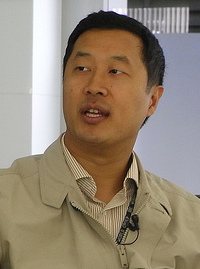
หม่อมหลวงณัฏฐกรณ์ เทวกุล

| honorific_prefix = ยศทหาร|ร้อยตรี หม่อมหลวง
| name = ณัฏฐกรณ์ เทวกุล
| image = Pluem (cropped).jpg
| image_size = 200px
| birth_place = กรุงเทพมหานคร ประเทศไทย
| residence = กรุงเทพมหานคร ประเทศไทย
| nationality = ไทย
| education = ปริญญาโท
| alma_mater = มหาวิทยาลัยวิสคอนซิน แมดิสันมหาวิทยาลัยจอนส์ฮอปกินส์ ม.ล.ณัฏฐกรณ์ เทวกุล นักวิเคราะห์ข่าวแนวคิดคนรุ่นใหม่
| occupation = ผู้ประกาศข่าวพิธีกรทหารบกนักร้องนักแสดง
| known_for = ผู้ประกาศข่าวพิธีกรอดีตผู้สมัครรับการเลือกตั้งผู้ว่าราชการกรุงเทพมหานคร พ.ศ. 2552|เลือกตั้งผู้ว่าราชการกรุงเทพมหานคร พ.ศ. 2552
| title = หม่อมหลวง
| spouse = ณัฐรดา อภิธนานนท์
| rank = ไฟล์:RTA OF-1a (Sub Lieutenant).svg|15px ยศทหารและตำรวจไทย|ร้อยตรี
| branch = กองทัพบกไทย
| serviceyears = 2540-2544
| commands = กรมข่าวทหารบก
ร้อยตรี หม่อมหลวงณัฏฐกรณ์ เทวกุล พิธีกร และผู้ดำเนินรายการโทรทัศน์ อดีตผู้สมัครรับการเลือกตั้งผู้ว่าราชการกรุงเทพมหานคร พ.ศ. 2552|เลือกตั้งผู้ว่าราชการกรุงเทพมหานคร พ.ศ. 2552 และความรู้ความสามารถในการเป็นพิธีกร ทั้งเรื่องประเด็นข่าวเศรษฐกิจ และต่างประเทศอีกด้วย
== ประวัติ ==
หม่อมหลวงณัฏฐกรณ์ เทวกุล เกิดวันที่ 10 กันยายน พ.ศ. 2519 เป็นบุตรชายของหม่อมราชวงศ์ปรีดิยาธร เทวกุล รายนามรองนายกรัฐมนตรีของประเทศไทย|อดีตรองนายกรัฐมนตรี ในคณะรัฐมนตรีไทย คณะที่ 56|รัฐบาลพลเอก สุรยุทธ์ จุลานนท์และคณะรัฐมนตรีไทย คณะที่ 61|รัฐบาลพลเอก ประยุทธ์ จันทร์โอชา และอดีตผู้ว่าการธนาคารแห่งประเทศไทย กับปอลิน อินทสุกิจ ชีวิตส่วนตัว หม่อมหลวงณัฏฐกรณ์สมรสกับณัฐรดา อภิธนานนท์ ในวันที่ 7 ตุลาคม พ.ศ. 2553 ณ ห้องสกุณตลาบอลรูม โรงแรมเพนนินซูล่าข่าว "หม่อมปลื้ม" วิวาห์ฟ้าแล่บ!! แต่งงานกับดาราสาวลูกครึ่ง "เจ้าหญิงบิรู" นางเอกดังใน "ปืนใหญ่จอมสลัด" จากมติชนออนไลน์ แขวงคลองต้นไทร เขตคลองสาน กรุงเทพมหานคร โดยมีบุตร 1 คนชื่อ ด.ช.กริชกุลธร เทวกุล ณ อยุธยา มีชื่อเล่นว่า "เจ็ม"
== การศึกษา ==
* ประถมศึกษา โรงเรียนสาธิตมหาวิทยาลัยศรีนครินทรวิโรฒ ประสานมิตร
* มัธยมศึกษา โรงเรียน ณ มัธยมศึกษา ณ รัฐโอเรกอน สหรัฐอเมริกา
* ปริญญาตรี รัฐศาสตร์ มหาวิทยาลัยวิสคอนซิน แมดิสัน สหรัฐอเมริกา
* ปริญญาโท ความสัมพันธ์ระหว่างประเทศ และเศรษฐศาสตร์ระหว่างประเทศ วิทยาลัยระหว่างประเทศศึกษาชั้นสูงพอล เอช. นิทซ์ (SAIS) ของมหาวิทยาลัยจอนส์ฮอปกินส์ สหรัฐอเมริกา
== ผลงาน ==
=== งานราชการ ===
* พ.ศ. 2540 รับราชการเป็นล่ามและผู้ร่างคำแถลงที่กรมข่าวทหารบก (มียศทางทหารเป็นร้อยตรีปรากฏชื่อเป็นผู้ตรวจทานหนังสือ "มารยาทสากล" จัดทำโดย กองการต่างประเทศ กรมข่าวทหารบก (ดูที่ตอนท้ายเอกสาร))
=== งานสื่อสารมวลชน ===
* ผู้ดำเนินรายการ “Economic Time” ทางทีเอ็นเอ็น
* ผู้จัดรายการวิทยุ “วิเคราะห์ข่าวข้ามซีกโลก” ทางเอฟเอ็ม 97 เมกะเฮิร์ตซ์
* ผู้จัดรายการวิทยุ “The News Show with คุณปลื้ม” ทางเอฟเอ็ม 105 เมกะเฮิร์ตซ์
* หนังสือเล่ม “The Daily Dose คิดเปลี่ยนโลก” โดยสำนักพิมพ์มติชน
* ผู้ดำเนินรายการ “The Daily Dose” ทางวอยซ์ทีวี
* ผู้ดำเนินรายการ “สุมหัวคิด” ร่วมกับ ดร.สุรพงษ์ สืบวงศ์ลี ทางวอยซ์ทีวี
* ผู้ดำเนินรายการ “Wake up Thailand” ร่วมกับ ชูวัส ฤกษ์ศิริสุข, ศิโรตม์ คล้ามไพบูลย์, อธึกกิต แสวงสุข, ดร.วิโรจน์ อาลี ทางวอยซ์ทีวี
* อดีตผู้ดำเนินรายการ “ปลื้ม Explore!” ทางวอยซ์ทีวี
* อดีตผู้ร่วมดำเนินรายการ “Tonight Thailand” (ปัจจุบันเปลี่ยนเป็น Talking Thailand) ทางวอยซ์ทีวี
* อดีตพิธีกรข่าวในรายการ “เรื่องเล่าเช้านี้” และ “เรื่องเด่นเย็นนี้ เสาร์-อาทิตย์” ทางช่อง 3
* อดีตพิธีกรรายการ “ปากต่อปาก” และ “แกะดำ” ทางช่อง 3
* อดีตผู้วิเคราะห์ข่าวในรายการ “ทันข่าวเศรษฐกิจ” ททบ.5
* อดีตผู้ดำเนินรายการ “วิพากษ์หุ้น” และ “เป็นปลื้ม” ทางโมเดิร์นไนน์ทีวี
* อดีตผู้ประกาศข่าว ผู้วิเคราะห์ข่าว และผู้ช่วยบรรณาธิการรายการ “Newsline” ทาง สทท.
* อดีตผู้วิเคราะห์ข่าวเศรษฐกิจ รายการ “ทันคนทันข่าว” ทาง สทท.
* อดีตผู้ดำเนินรายการ “Thailand Insight” และ “Investment Beat” ทางช่องเอเอสทีวี|ไทยแลนด์ เอาต์ลุก แชนแนล
* อดีตผู้ดำเนินรายการวิทยุ “Econ Bizz” ทางเอฟเอ็ม 96.5 เมกะเฮิร์ตซ์
* อดีตผู้จัดรายการวิทยุ “ตั้งวง ชงข่าว” ทางเอฟเอ็ม 106 เมกะเฮิร์ตซ์
* อดีตผู้จัดรายการวิทยุ “เดินสาย รอบโลก” ทางเอฟเอ็ม 106 เมกะเฮิร์ตซ์
=== งานเพลง ===
* อัลบั้มชุด “The Album ดิอัลบั้ม อยากบอกต้องออกเทป” (พ.ศ. 2550) ร่วมกับนักแสดงอีก 5 คนคือ หยาดทิพย์ ราชปาล เข็มอัปสร สิริสุขะ พัชรศรี เบญจมาศ พีรพล เอื้ออารียกูล และ ทฤษฎี สหวงษ์ เพลงที่ร้องในอัลบั้ม 1. ปลื้ม 2. น้อยใจ
=== งานภาพยนตร์ ===
* "ถอดรหัส...วิญญาณ SOUL'S CODE" (พ.ศ. 2551) รับบทเป็น "ผ.บ.กานนท์" คุณปลื้ม โชว์ฟอร์มพระเอกเต็มตัว ใน Soul's Code ซึ่งได้รับรางวัลทุเรียนเน่า|รางวัลทุเรียนทองคำ สาขานักแสดงนำชายยอดแย่ไปครอง :: หนังห่วยได้ถ้วย ::
==บทบาททางการเมือง==
ม.ล.ณัฏฐกรณ์ เคยให้สัมภาษณ์ว่าในชีวิตของตนอยากที่จะเล่นการเมือง ในการเลือกตั้งผู้ว่าราชการกรุงเทพมหานคร พ.ศ. 2551 ม.ล.ณัฏฐกรณ์ ได้ทำการเปิดตัวเป็นผู้สมัครคนแรก ๆ แต่ยังไม่ทันได้ลงรับสมัครจริง เมื่อทราบว่าคะแนนความนิยมตามโพลล์ยังห่างจากนายอภิรักษ์ โกษะโยธิน มากนัก จึงได้ถอนตัวไป
ต่อมาได้ลงสมัครรับเลือกตั้งอีกครั้งหนึ่ง ในการเลือกตั้งผู้ว่าราชการกรุงเทพมหานคร พ.ศ. 2552 ซึ่ง ม.ล.ณัฏฐกรณ์ ได้หมายเลข 8 มีคะแนนนำมาเป็นลำดับที่หนึ่งตามโพลล์แค่ในช่วงต้น ผลการเลือกตั้งสุดท้ายได้คะแนนมาเป็นลำดับที่ 3
ในช่วงวิกฤตการณ์การเมืองในประเทศไทย พ.ศ. 2548-2552 ม.ล.ณัฏฐกรณ์ ซึ่งมีบทบาทเป็นสื่อสารมวลชน ได้วิพากษ์วิจารณ์การเคลื่อนไหวของพันธมิตรประชาชนเพื่อประชาธิปไตยและกลุ่มแนวร่วมอย่างรุนแรงตลอด “หม่อมปลื้ม” เลือกข้าง “ฆาตกรมือเปื้อนเลือด” – ด่าอาจารย์หมอ 8 สถาบัน และวิจารณ์บทบาทการทำหน้าที่ของ รสนา โตสิตระกูล|นางสาวรสนา โตสิตระกูล วุฒิสภาไทย |สมาชิกวุฒิสภากรุงเทพมหานคร อย่างรุนแรง
ม.ล.ณัฏฐกรณ์ มีบทบาทในการเสนอแนะแนวคิดให้กับกลุ่มแนวร่วมประชาธิปไตยต่อต้านเผด็จการแห่งชาติ “คุณปลื้ม แนะนักรบไซเบอร์สร้างเครือข่ายชุมชนเสื้อแดงแบบ twitter”และได้ออกมาตอบโต้แทนกลุ่มแนวร่วมประชาธิปไตยต่อต้านเผด็จการแห่งชาติถึงกรณีผังล้มเจ้า ผ่านทางวอยซ์ทีวี
เขาออกขอโทษประชาชนกรณีวาทกรรม คอรัปชั่นไม่ใช่อุปสรรคในการพัฒนาประเทศ "คุณปลื้ม"ขอโทษเคยพูด"คอรัปชั่นไม่ใช่อุปสรรคพัฒนาประเทศ
ในปี พ.ศ. 2559 เขาวิจารณ์ว่า คณะรักษาความสงบแห่งชาติ อาจอยู่เบื้องหลัง คณะกรรมการป้องกันและปราบปรามการทุจริตแห่งชาติ ที่สั่งฟ้อง นายสรยุทธ สุทัศนะจินดา คณะรักษาความสงบแห่งชาติ กำลังเชือดไก่ให้ลิงดูในวันที่ 15 สิงหาคม พ.ศ. 2557 คณะกรรมการกิจการกระจายเสียงและกิจการโทรทัศน์ สั่งให้เขาถูกพักงานกับ วอยซ์ทีวี ตามที่ทาง วอยซ์ทีวี เสนอส่งผลให้เขาเป็นอดีตพิธีกร ทุกรายการของ วอยซ์ทีวี ทันที จนกระทั่งครบกำหนดพักงาน เขากลับมาทำงานเป็นพิธีกรอีกครั้ง ในวันที่ 25 สิงหาคม พ.ศ. 2559
ในปี พ.ศ.2565 เขาถูกฟ้องร้องโดยอนุทิน ชาญวีรกูล รองนายกรัฐมนตรีและรัฐมนตรีว่าการกระทรวงสาธารณสุข ซึ่งเป็นหัวหน้าพรรคพรรคภูมิใจไทย|ภูมิใจไทย เนื่องจากได้แสดงความคิดเห็นในรายการ The Daily Dose Live ยามเช้า โดยมีการเรียกชื่อพรรคภูมิใจไทยในลักษณะประชดประชันว่า"พรรคกัญชา" ซึ่งเป็นการพูดในลักษณะวิพากษ์วิจารณ์นโยบายกัญชาในประเทศไทย|กัญชาเสรีของรัฐบาลและมองว่ากัญชาควรให้กลับไปเป็นยาเสพติดเช่นเดิม โดยนายศุภชัย ใจสมุทร แถลงข่าวว่าจะเรียกร้องให้สมาชิกพรรคทั่วราชอาณาจักรฟ้องในข้อหาหมิ่นประมาทโดยการโฆษณา (ซึงเป็นลักษณะเดียวกับกรณีที่ให้สมาชิกพรรคแจ้งความเอาผิดผู้ดำเนินรายการ "เนชั่นสุดสัปดาห์" เมื่อปลายปี พ.ศ. 2562 'ส.ส.ภูมิใจไทย' ยกทีมตบเท้าแจ้งเอาผิด 'เนชั่น' พาดพิงเสียหาย) โดยเขาได้งดจัดรายการรอบเช้าเพื่อไปพบพนักงานสอบสวนที่สถานีตำรวจภูธรจังหวัดบุรีรัมย์เพื่อรับทราบข้อกล่าวหาดังกล่าวตามหมายเรียกซึ่งติดอยู่หน้าบ้าน
== ความขัดแย้งกับนายสรยุทธ สุทัศนะจินดา ==
ในกลางปี พ.ศ. 2550 รายการเรื่องเล่าเช้านี้ทางช่อง 3 โดย นายสรยุทธ สุทัศนะจินดา พิธีกรและผู้จัดรายการได้เชิญชวน ม.ล.ณัฏฐกรณ์ ให้มาเป็นหนึ่งในพิธีกรร่วมด้วย แต่หลังจากทำหน้าที่นี้ได้ไม่นาน ม.ล.ณัฏฐกรณ์ ก็ได้ถอนตัวออกไป โดยให้เหตุผลว่านายสรยุทธไม่เคยให้เกียรติตนรวมทั้งไม่ชอบในการนำเสนอข่าวของนายสรยุทธด้วย แต่กระนั้น ม.ล.ณัฏฐกรณ์ ก็ยังคงทำหน้าที่ผู้ประกาศข่าวทางช่อง 3 เหมือนเดิม "คุณปลื้ม" เดือด! จวก "สรยุทธ" ไม่เคยให้เกียรติ "คุณปลื้ม" เปิดใจสาเหตุลาออกจาก "เรื่องเล่าเช้านี้"
== ลำดับสาแหรก ==
ahnentafel top|width=100%|ลำดับสาแหรกของหม่อมหลวงณัฏฐกรณ์ เทวกุล
== อ้างอิง ==
== แหล่งข้อมูลอื่น ==
*
*
* M.L.Nattakorn Devakula TV บน ยูทูบ
* ประวัติ ม.ล.ณัฏฐกรณ์ เทวกุล (www.nangdee.com)
หมวดหมู่:หม่อมหลวง
หมวดหมู่:ราชสกุลเทวกุล
หมวดหมู่:พิธีกรชาวไทย
หมวดหมู่:ผู้ประกาศข่าวช่อง 9-โมเดิร์นไนน์ทีวี
หมวดหมู่:ผู้ประกาศข่าวช่อง 3
หมวดหมู่:ทหารบกชาวไทย
หมวดหมู่:นักร้องชายชาวไทย
หมวดหมู่:บุคคลจากโรงเรียนสาธิตมหาวิทยาลัยศรีนครินทรวิโรฒ ประสานมิตร
หมวดหมู่:บุคคลจากมหาวิทยาลัยวิสคอนซิน แมดิสัน
หมวดหมู่:บุคคลจากมหาวิทยาลัยจอนส์ ฮอปคินส์
หมวดหมู่:ผู้ประกาศข่าววอยซ์ทีวี